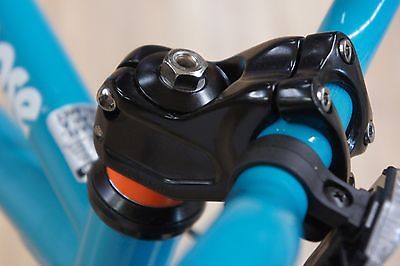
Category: bicycle